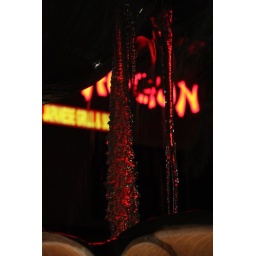
Frozen water fountain at The Vintage in the Spring area... just liked the way the red shined through